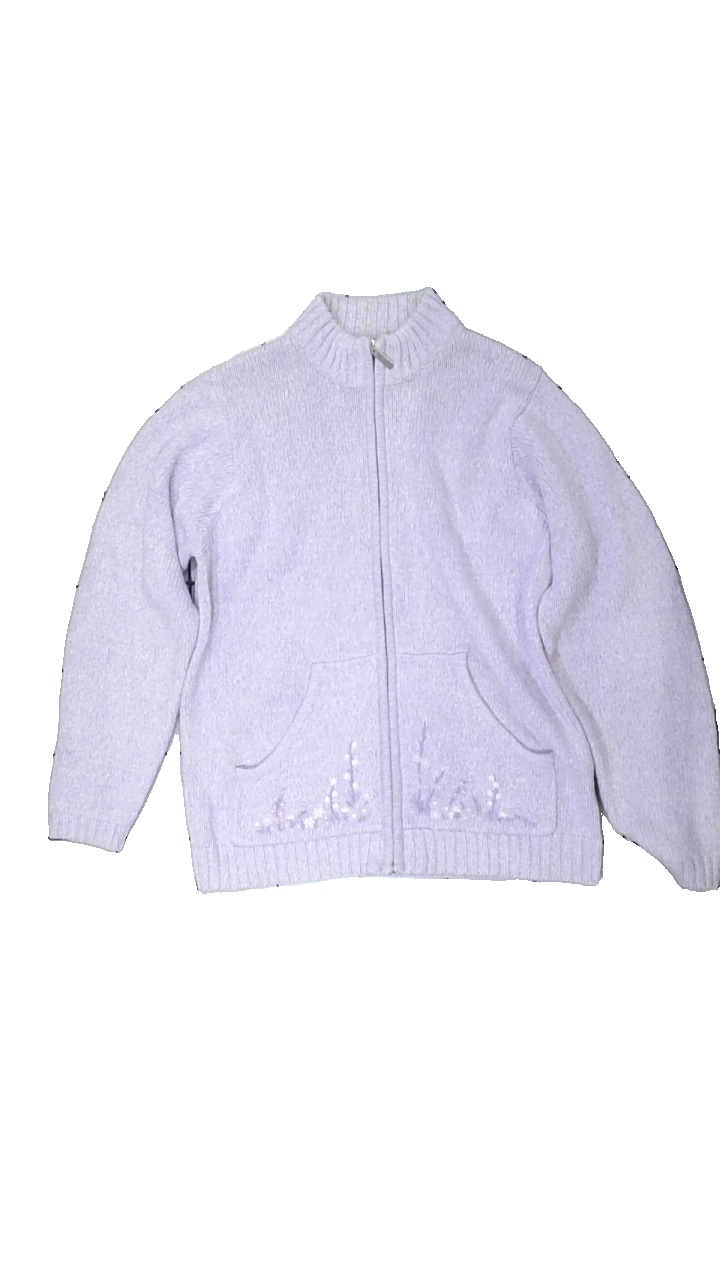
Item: Cardigan (Ladies)
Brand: Tulchan
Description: lila kofta med broderade blommor fram och bak, dragkedja
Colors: Purple
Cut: Regular
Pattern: Embroidered
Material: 100% cotton
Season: All
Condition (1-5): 5
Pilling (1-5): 5
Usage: Reuse
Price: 100-150